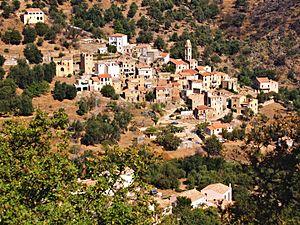
Avapessa est une commune française située dans la circonscription départementale de la Haute-Corse et le territoire de la collectivité de Corse. Le village appartient à la piève d'Aregno, en Balagne.